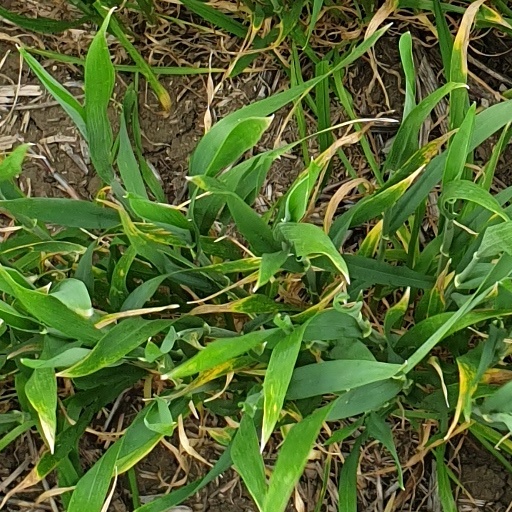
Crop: wheat